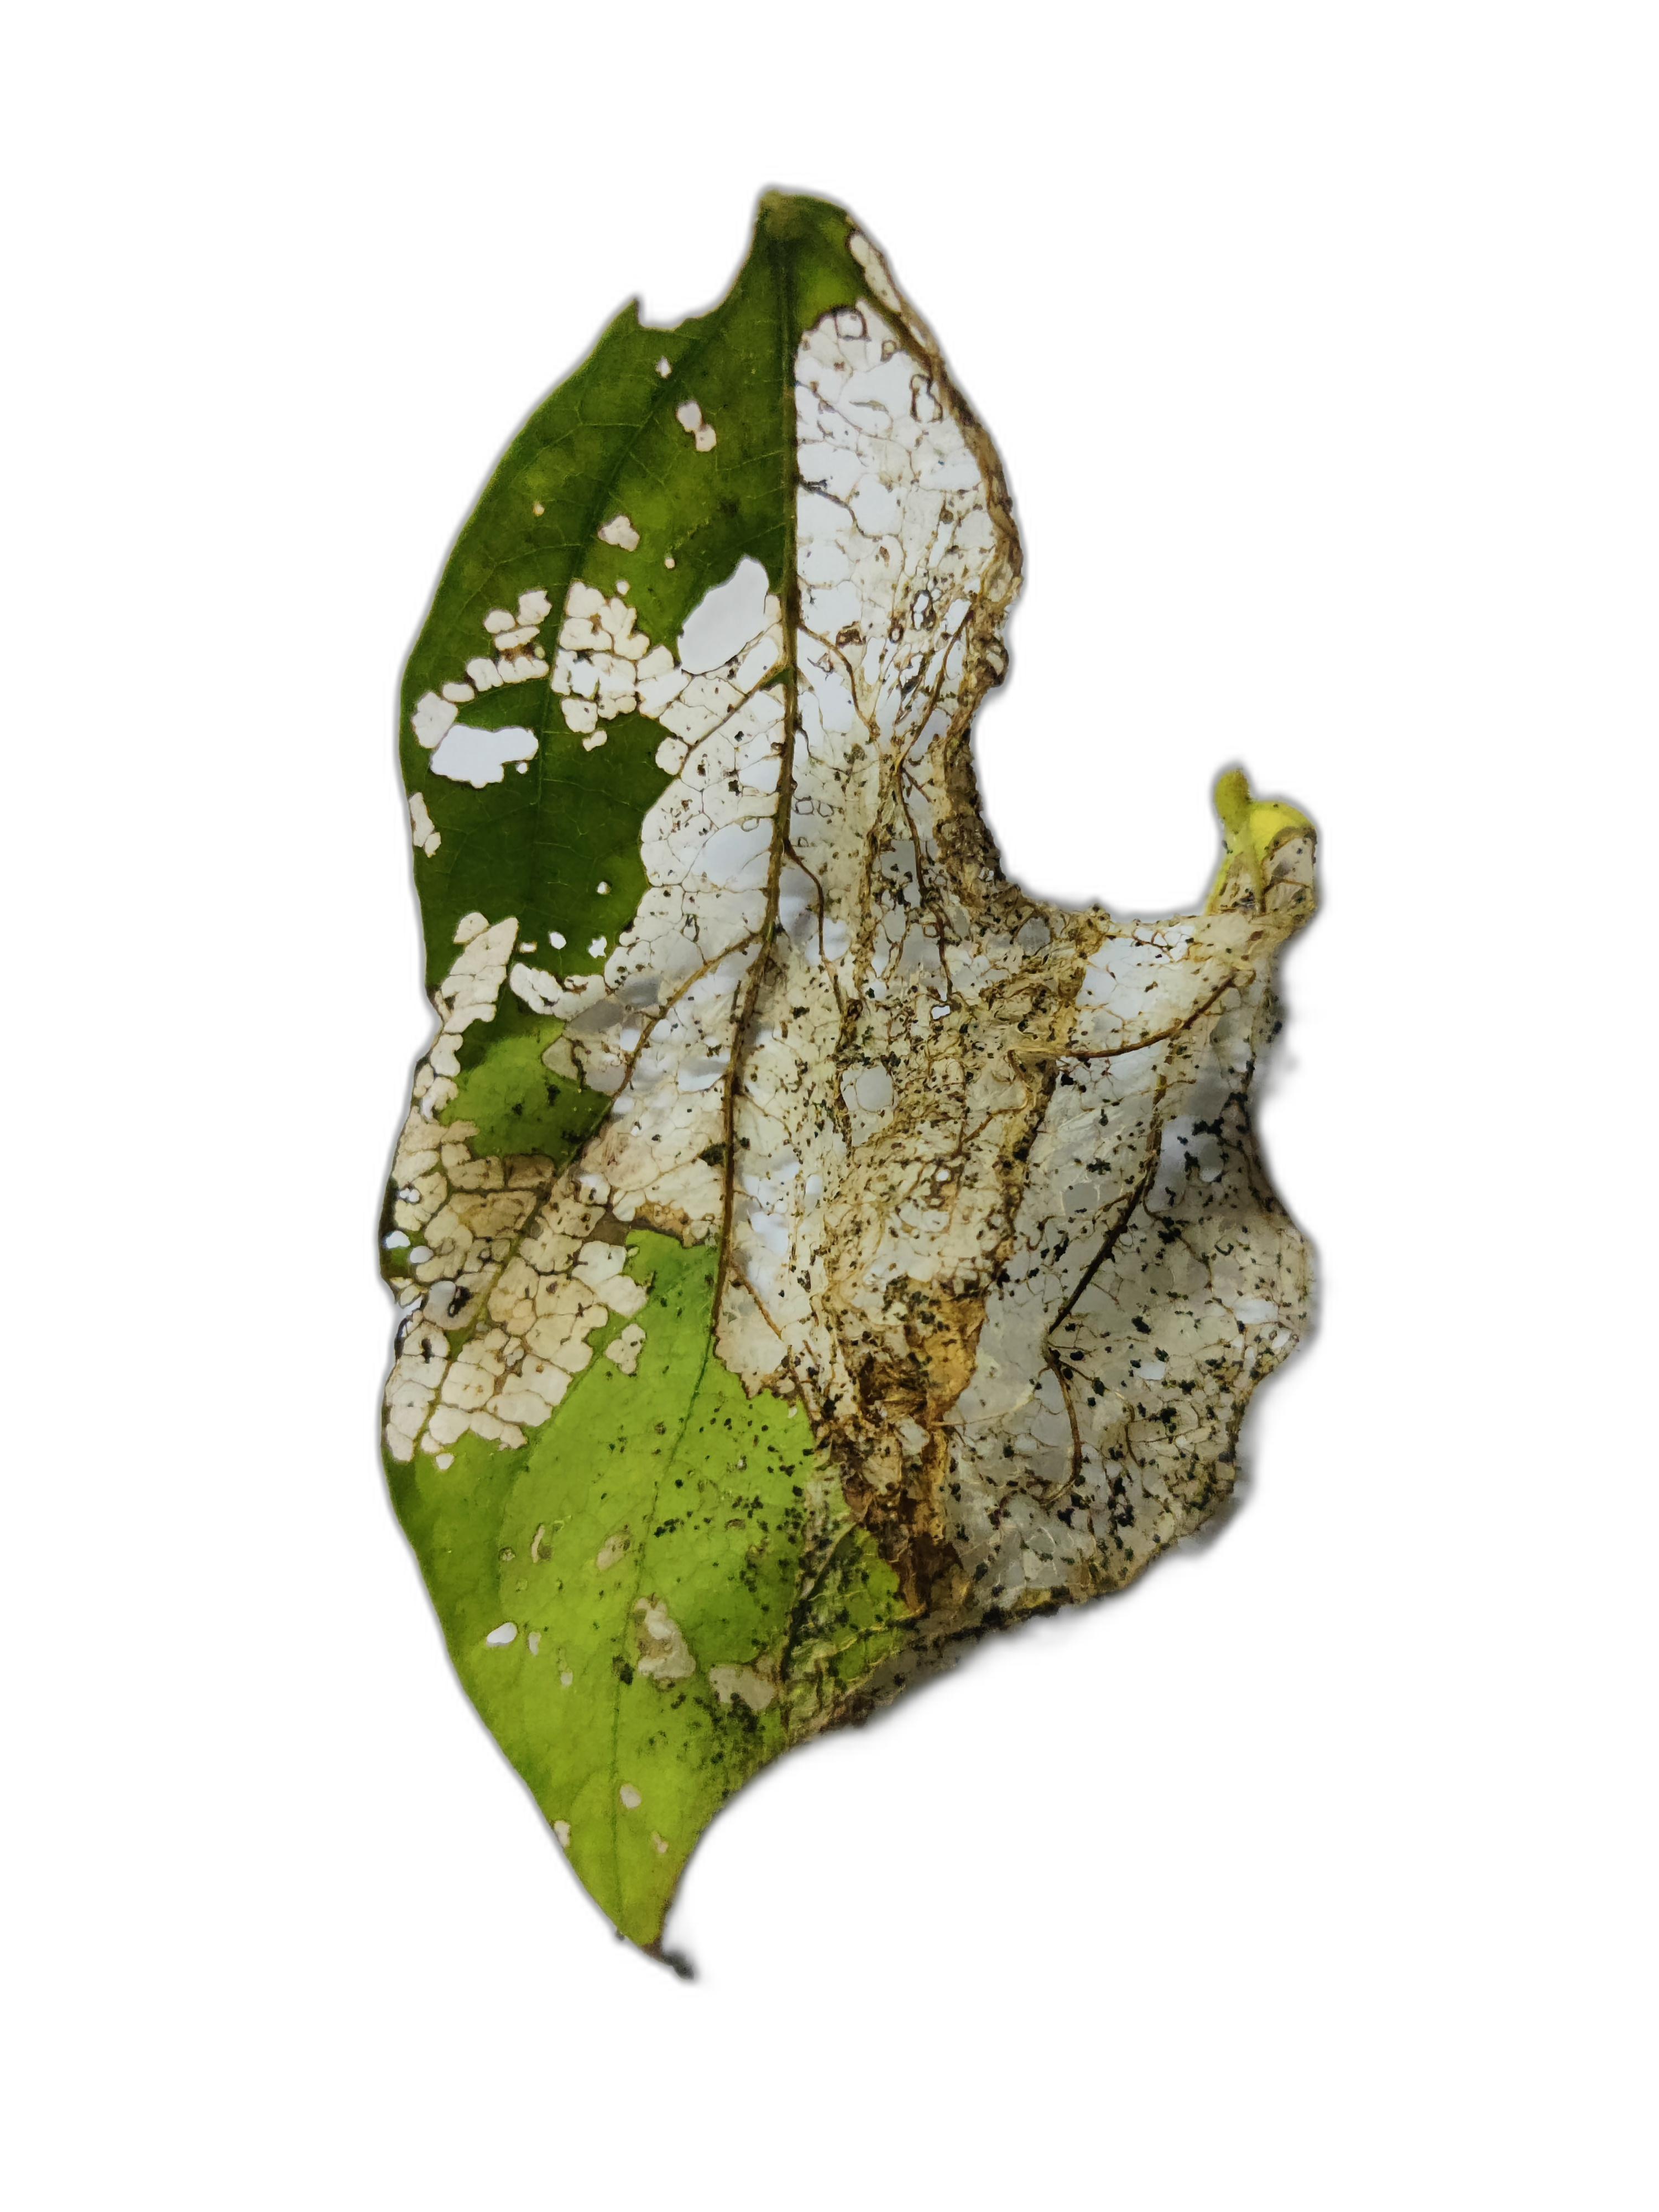
Label: Insect